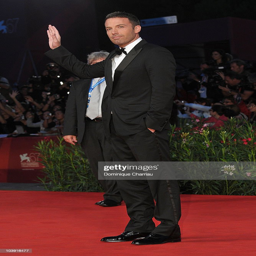
actor attends premiere during festival .